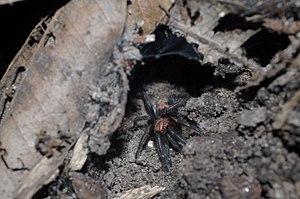
Davus pentaloris est une espèce d'araignées mygalomorphes de la famille des Theraphosidae.